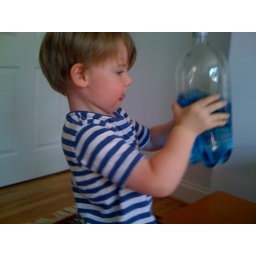
ocean in a bottle 2